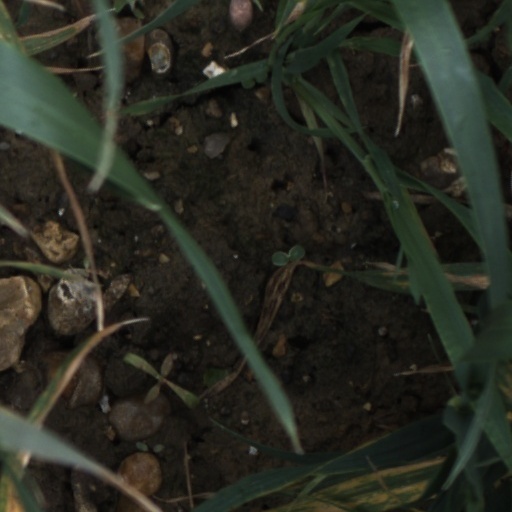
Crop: wheat